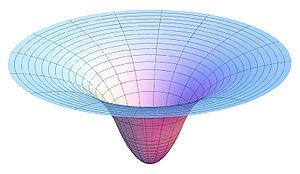
Un puits gravitationnel est une représentation géométrique du concept de champ gravitationnel entourant un objet dans l'espace. Plus lourd sera l'objet, plus profond et étendu sera le puits qui lui est associé. Tout objet ou personne à la surface d'un corps céleste est considéré comme au fond du puits de ce corps. S'éloigner dans l'espace depuis la surface du corps céleste correspond à grimper en dehors du puits gravitationnel. L'énergie nécessaire pour atteindre la vitesse de libération augmente avec la profondeur du puits gravitationnel.